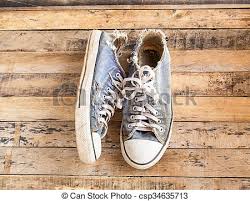
Waste category: shoes